Benjamín Subercaseaux

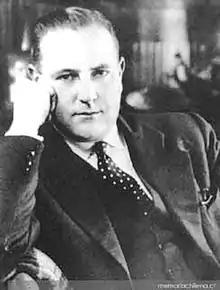
Benjamín Subercaseaux

Benjamín Subercaseaux Zañartu (1902–1973) was a Chilean writer and researcher. He won the Chilean National Prize for Literature in 1963.